Fethullah Gülen

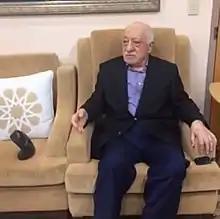
Fethullah Gülen in 2016

Shortly after the botched coup attempt of 15 July 2016, the Turkish government stated that the coup attempt had been organized by Gülen and/or his movement. Turkish prime minister Binali Yıldırım in late July 2016 told "The Guardian": "Of course, since the leader of this terrorist organisation is residing in the United States, there are question marks in the minds of the people whether there is any U.S. involvement or backing. So America from this point on should really think how they will continue to cooperate with Turkey, which is a strategic ally for them in the region and world." Gülen, who denied any involvement in the coup attempt and denounced it, has in turn accused Erdoğan of "turning a failed putsch into a slow-motion coup of his own against constitutional government."